Catherine Gore

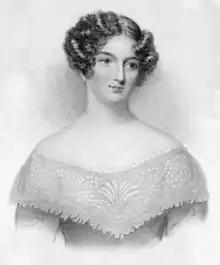
Catherine Grace Frances Gore

Catherine Grace Frances Gore ("née" Moody; 12 February 1798 – 29 January 1861), was a prolific English novelist and dramatist. The daughter of a wine merchant from Retford, Nottinghamshire, she became among the best known of the silver fork writers, who depicted gentility and etiquette in the high society of the Regency period.